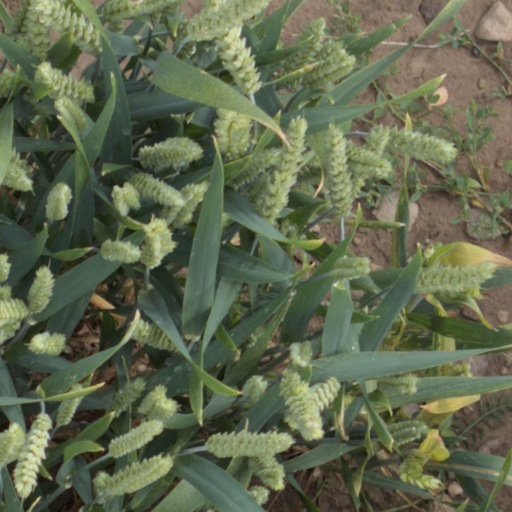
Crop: wheat